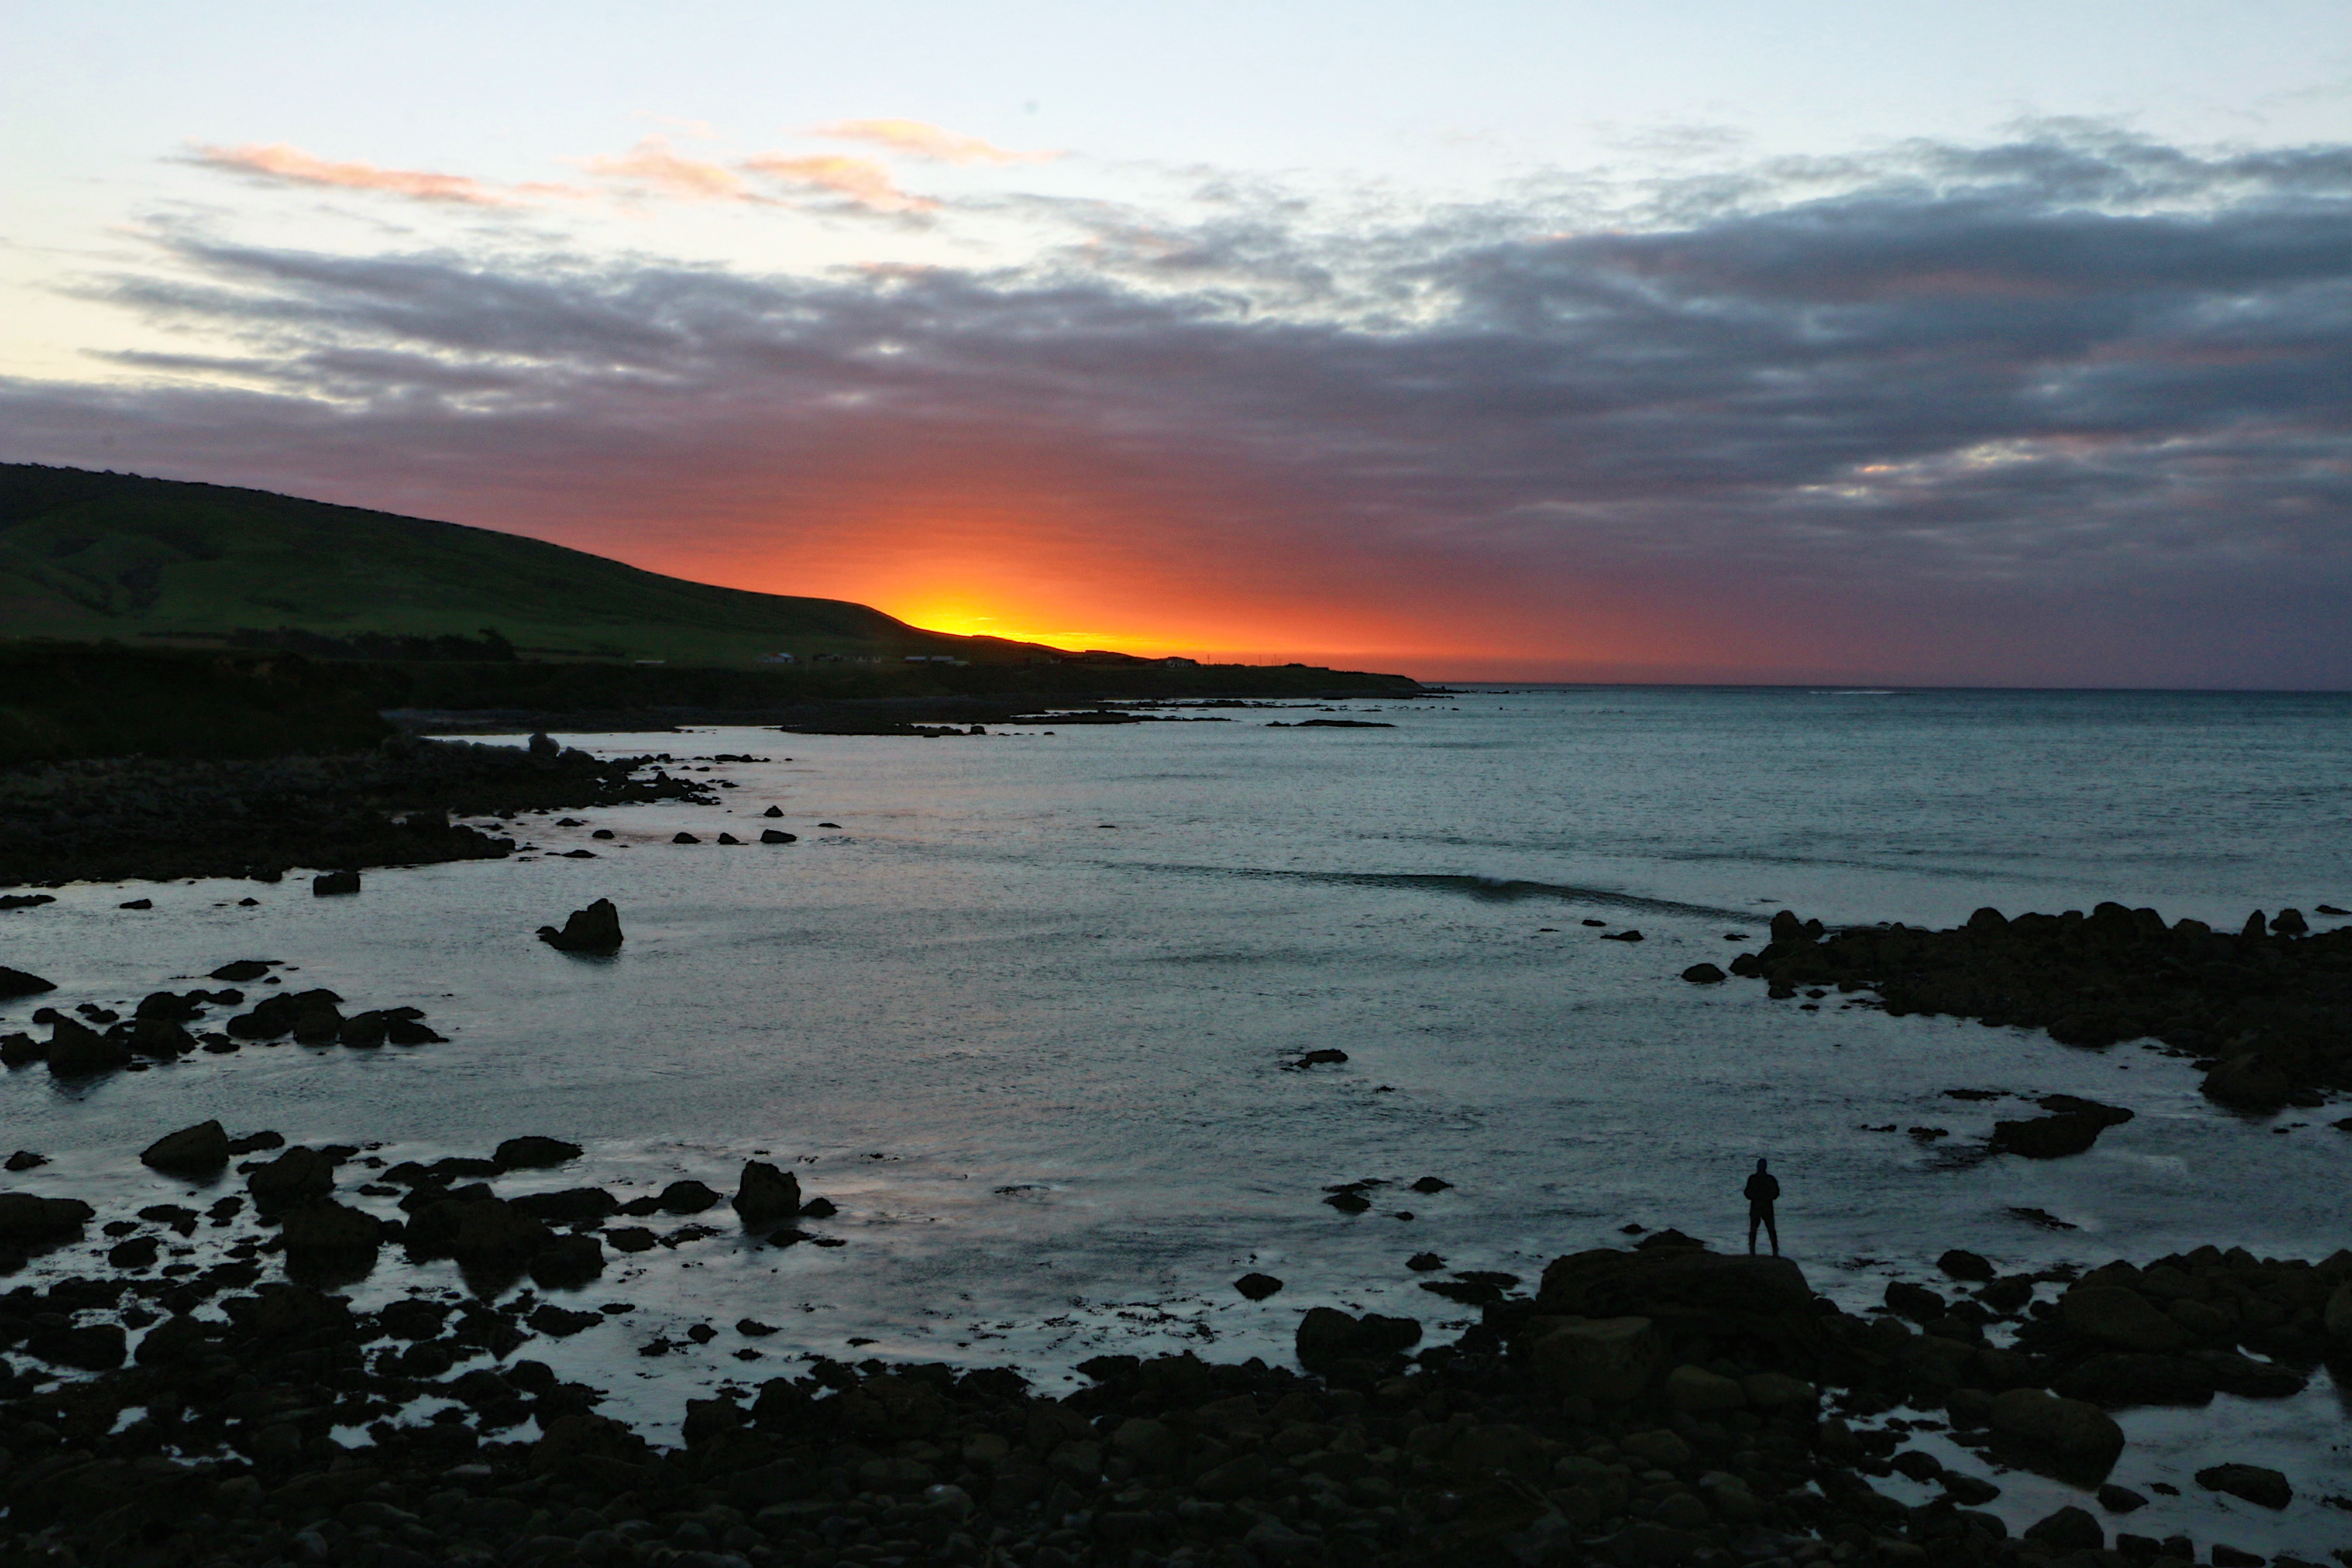
beach, sea, coast, ocean, horizon, cloud, sky, sunrise, sunset, morning, shore, wave, dawn, dusk, evening, reflection, bay, body of water, loch, wind wave